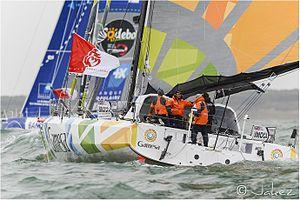
Gamesa est un voilier monocoque de course au large appartenant à la classe des 60 pieds IMOCA, mis à l'eau en 2007 sous le nom de Ecover 3. Fruit de l'expérience du cabinet d'architecte Owen Clarke Design et du skipper britannique Mike Golding, ce voilier a subi une importante refonte en 2011 avant le Vendée Globe 2012-2013.